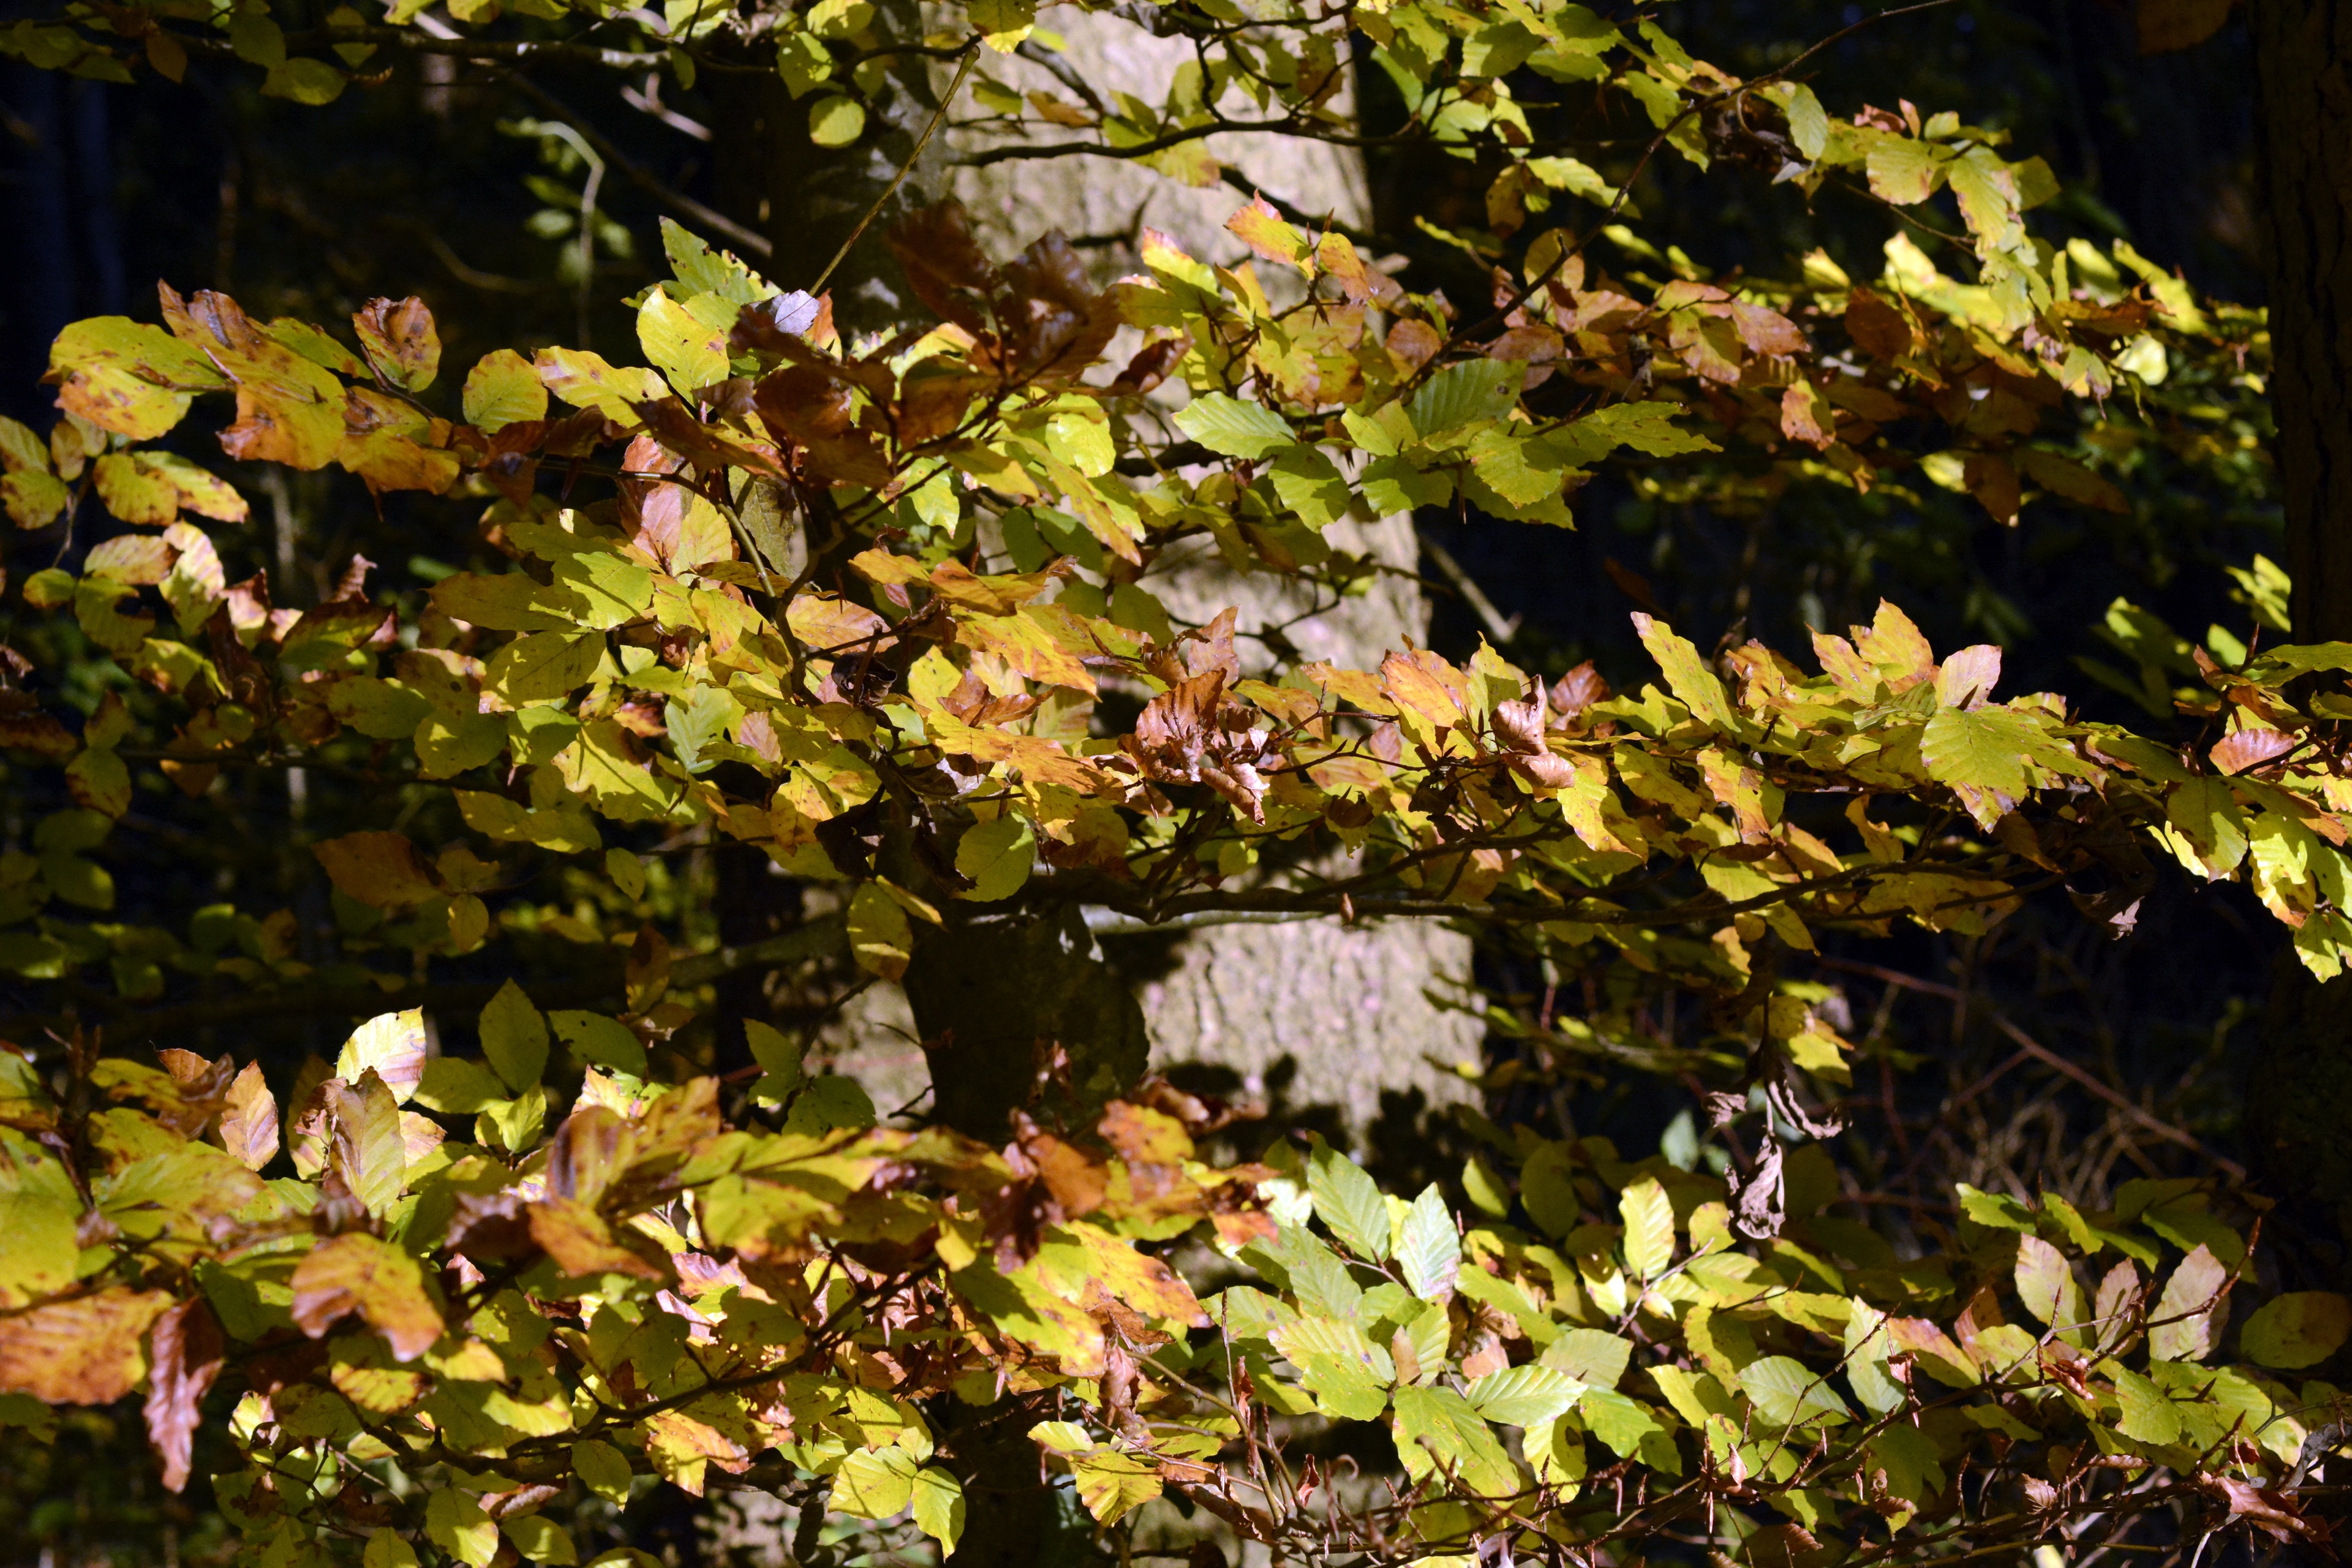
tree, nature, branch, plant, sunlight, leaf, flower, color, autumn, botany, colorful, garden, flora, season, maple tree, farbenpracht, autumn mood, emerge, coloring, leaves, shrub, bright, deciduous, woodland, fall color, fall foliage, fall leaves, autumn colours, gorgeous, autumn time, autumn motive, flowering plant, autumn tree, woody plant, land plant